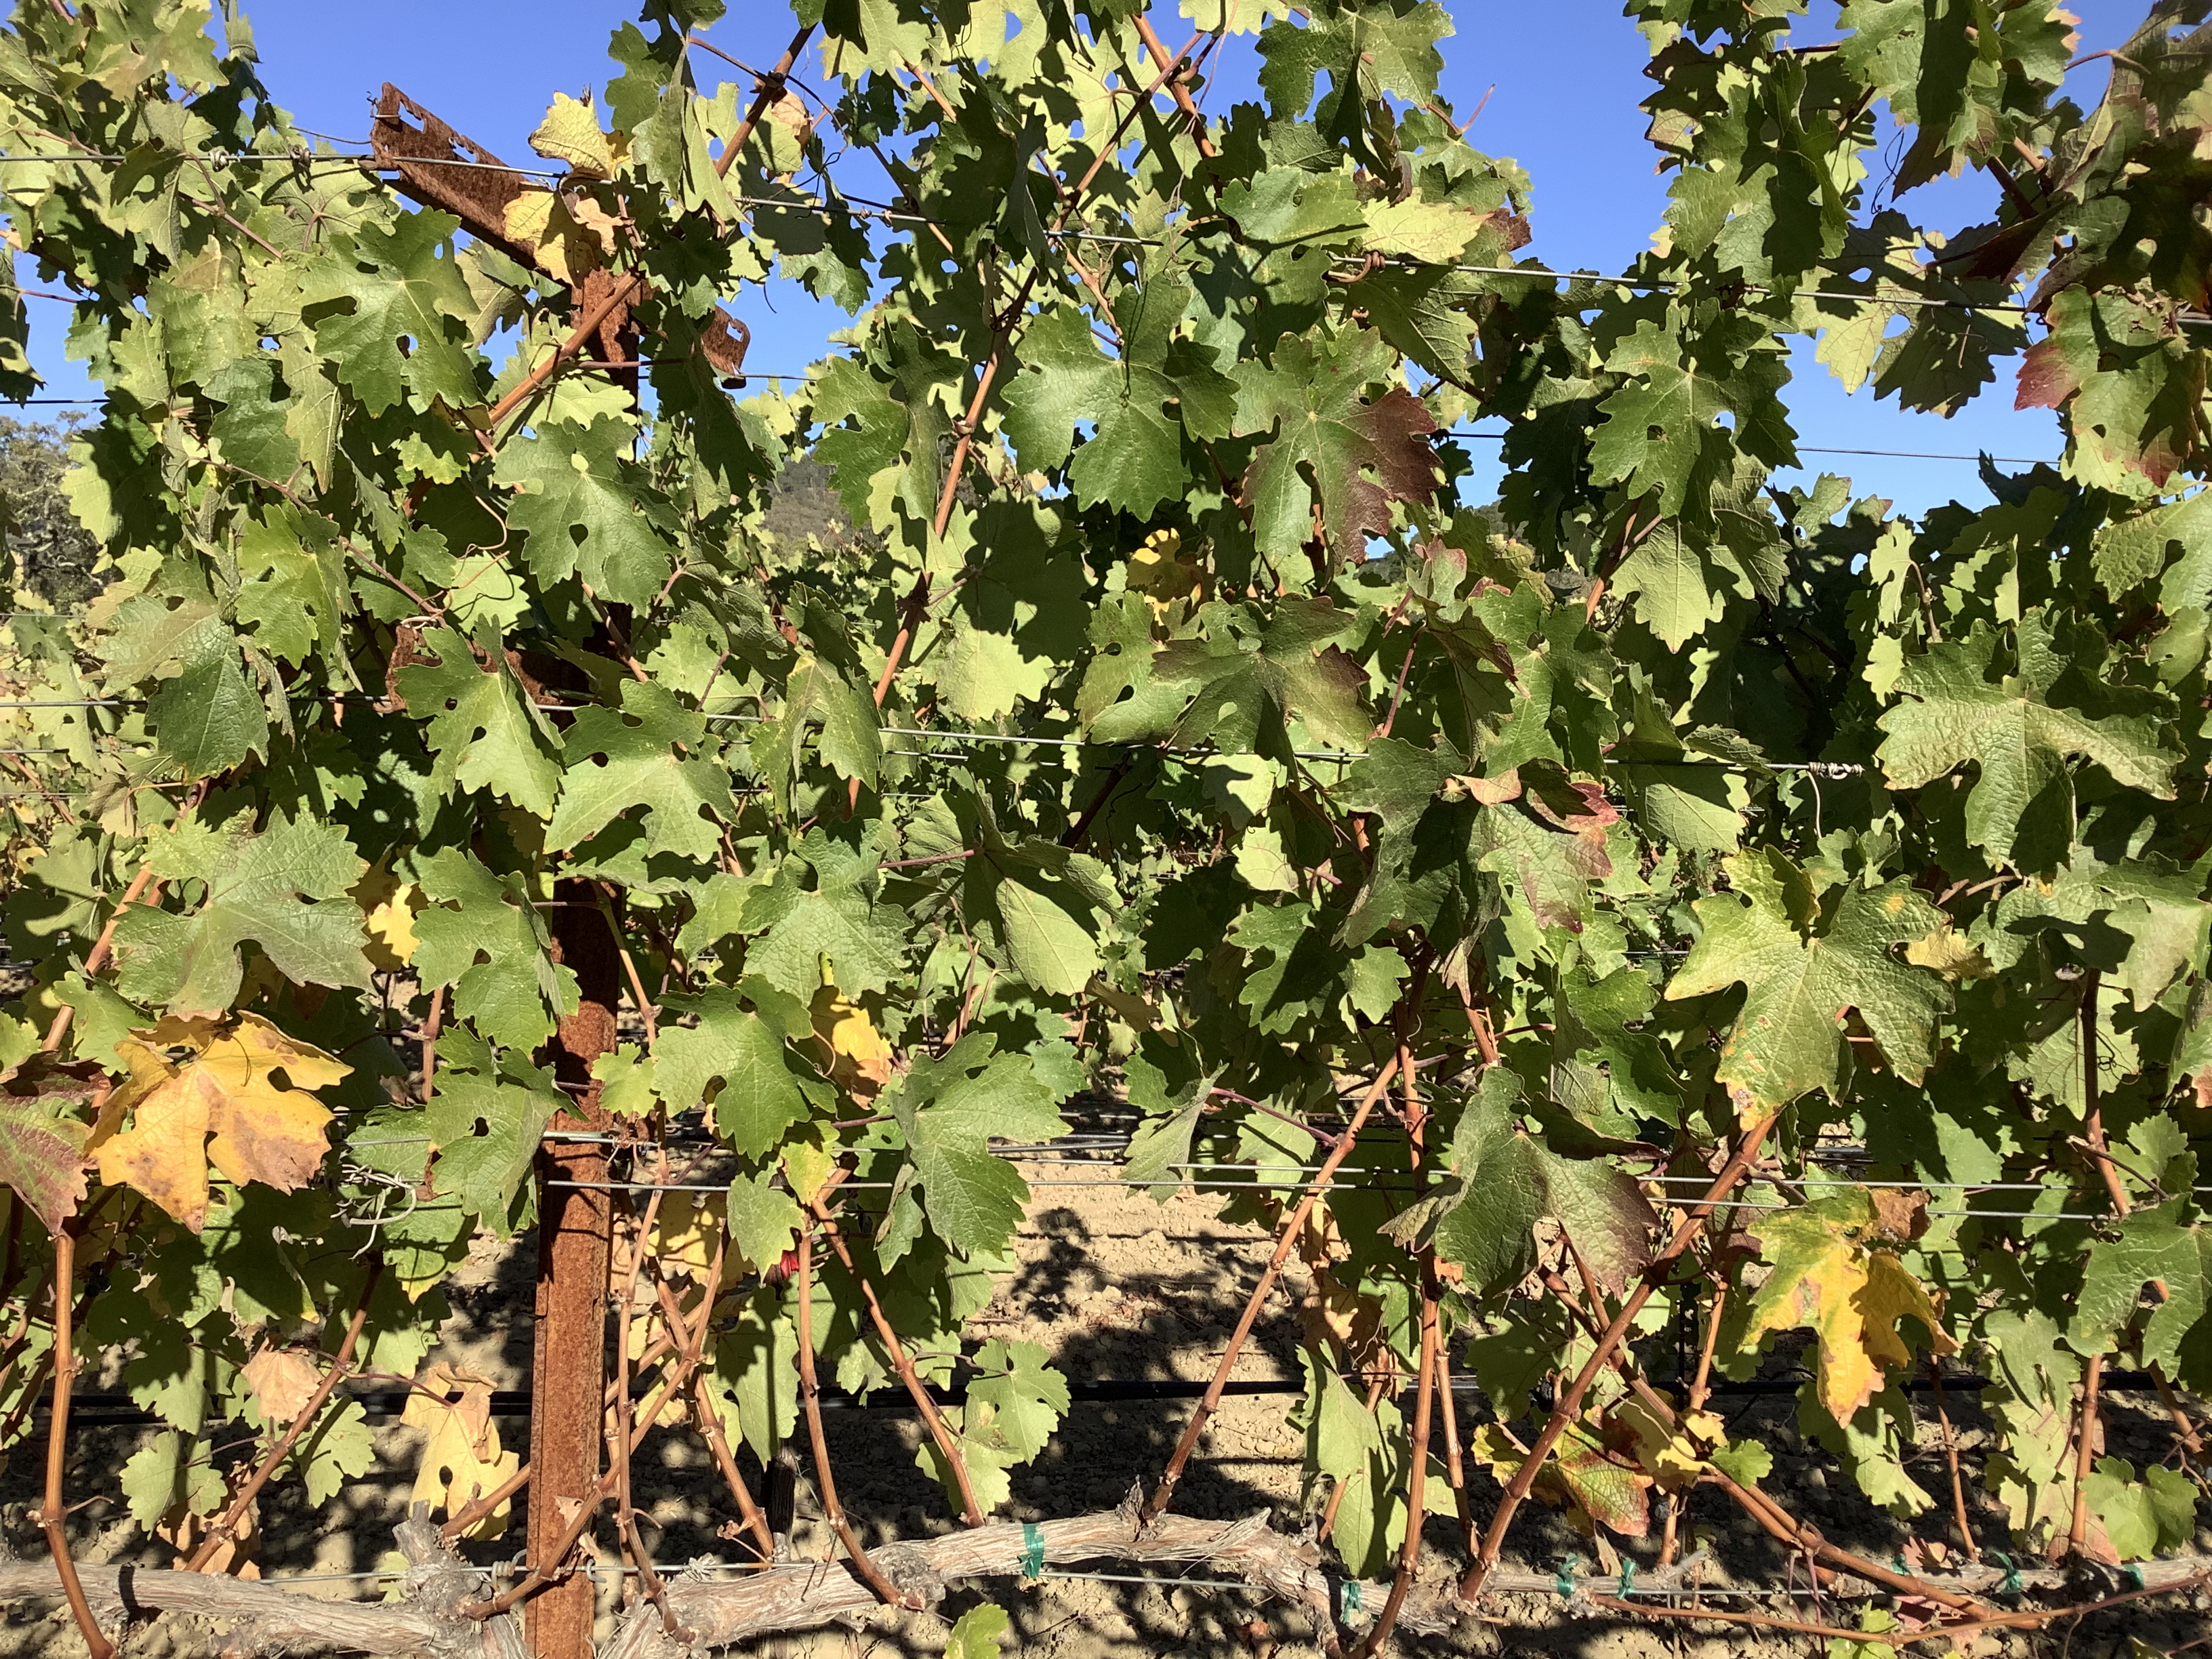
Label: Red Blotch